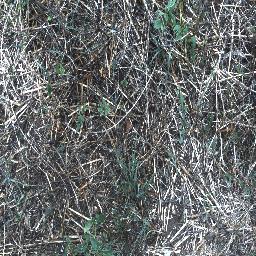
Label: negative